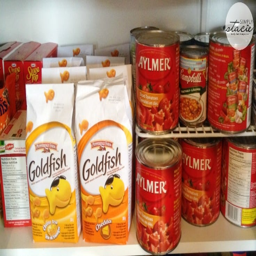
organize your pantry - give your pantry a makeover with these simple tips & tricks !